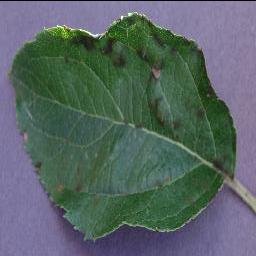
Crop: apple
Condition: scab